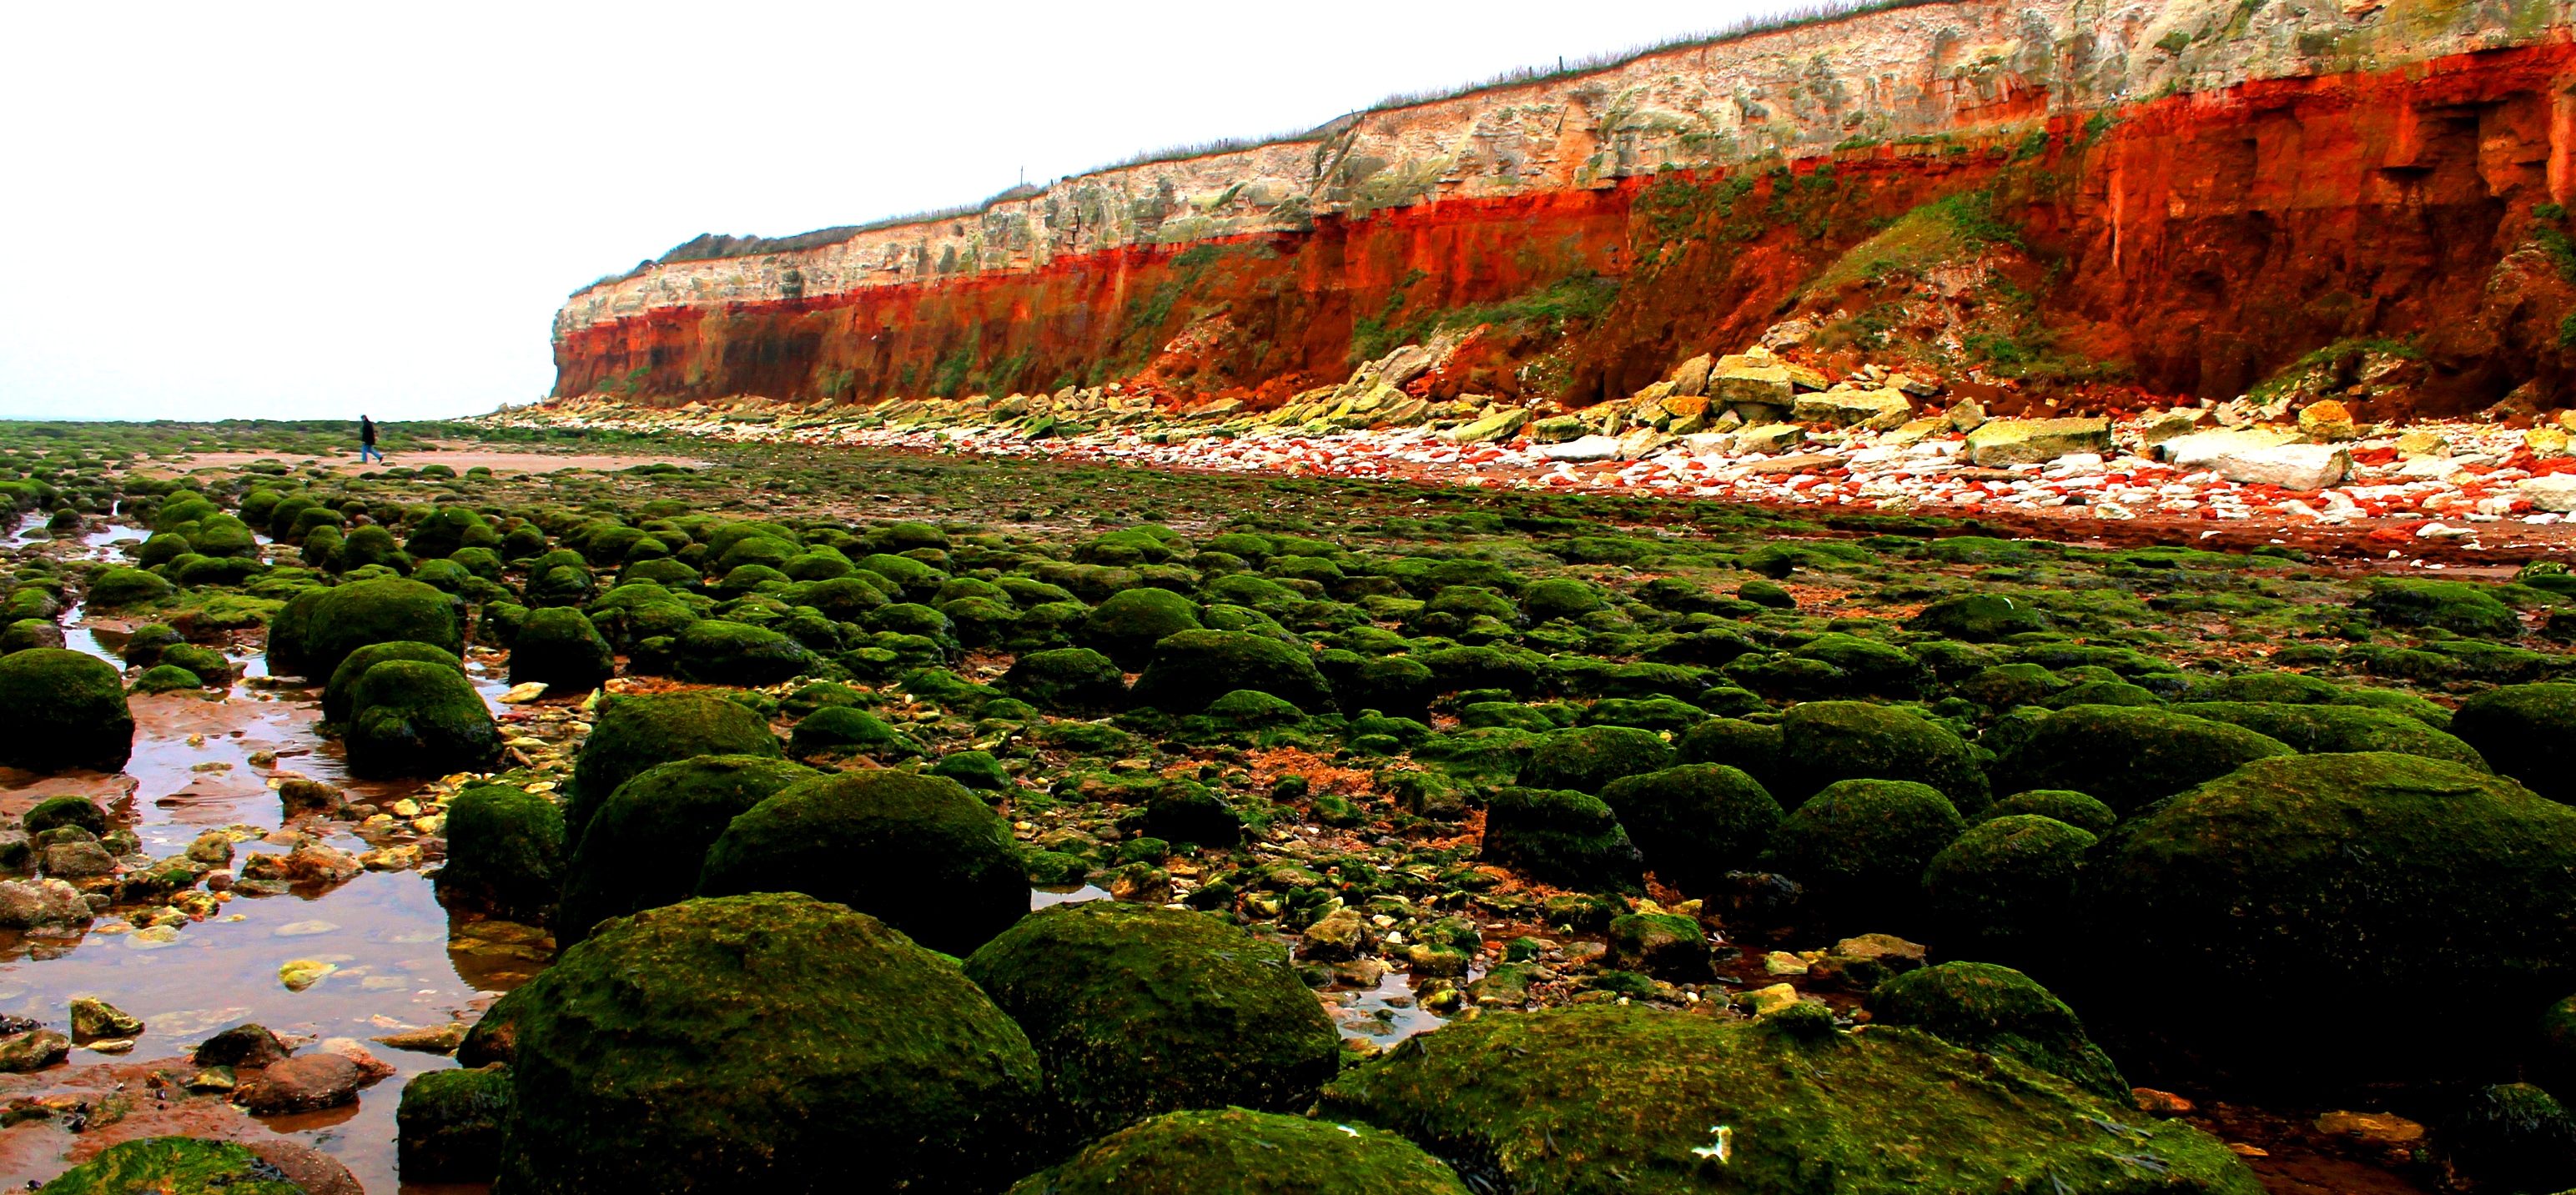
beach, landscape, rock, leaf, flower, valley, moss, red, autumn, canon, contrast, terrain, colour, rule, thirds, les, geology, fens, dailyshoot, 365, norfolk, leshaines, haines, hunstanton, marl, anawesomesot, 2013eos, geological phenomenon